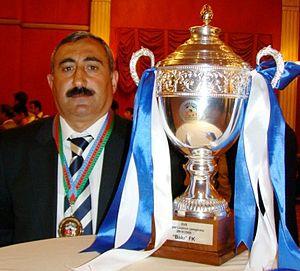
Nazim Suleymanov, né le 17 février 1965 à Sumgayit en Azerbaïdjan, est un footballeur international azerbaïdjanais, devenu entraîneur à l'issue de sa carrière, qui évoluait au poste d'attaquant.